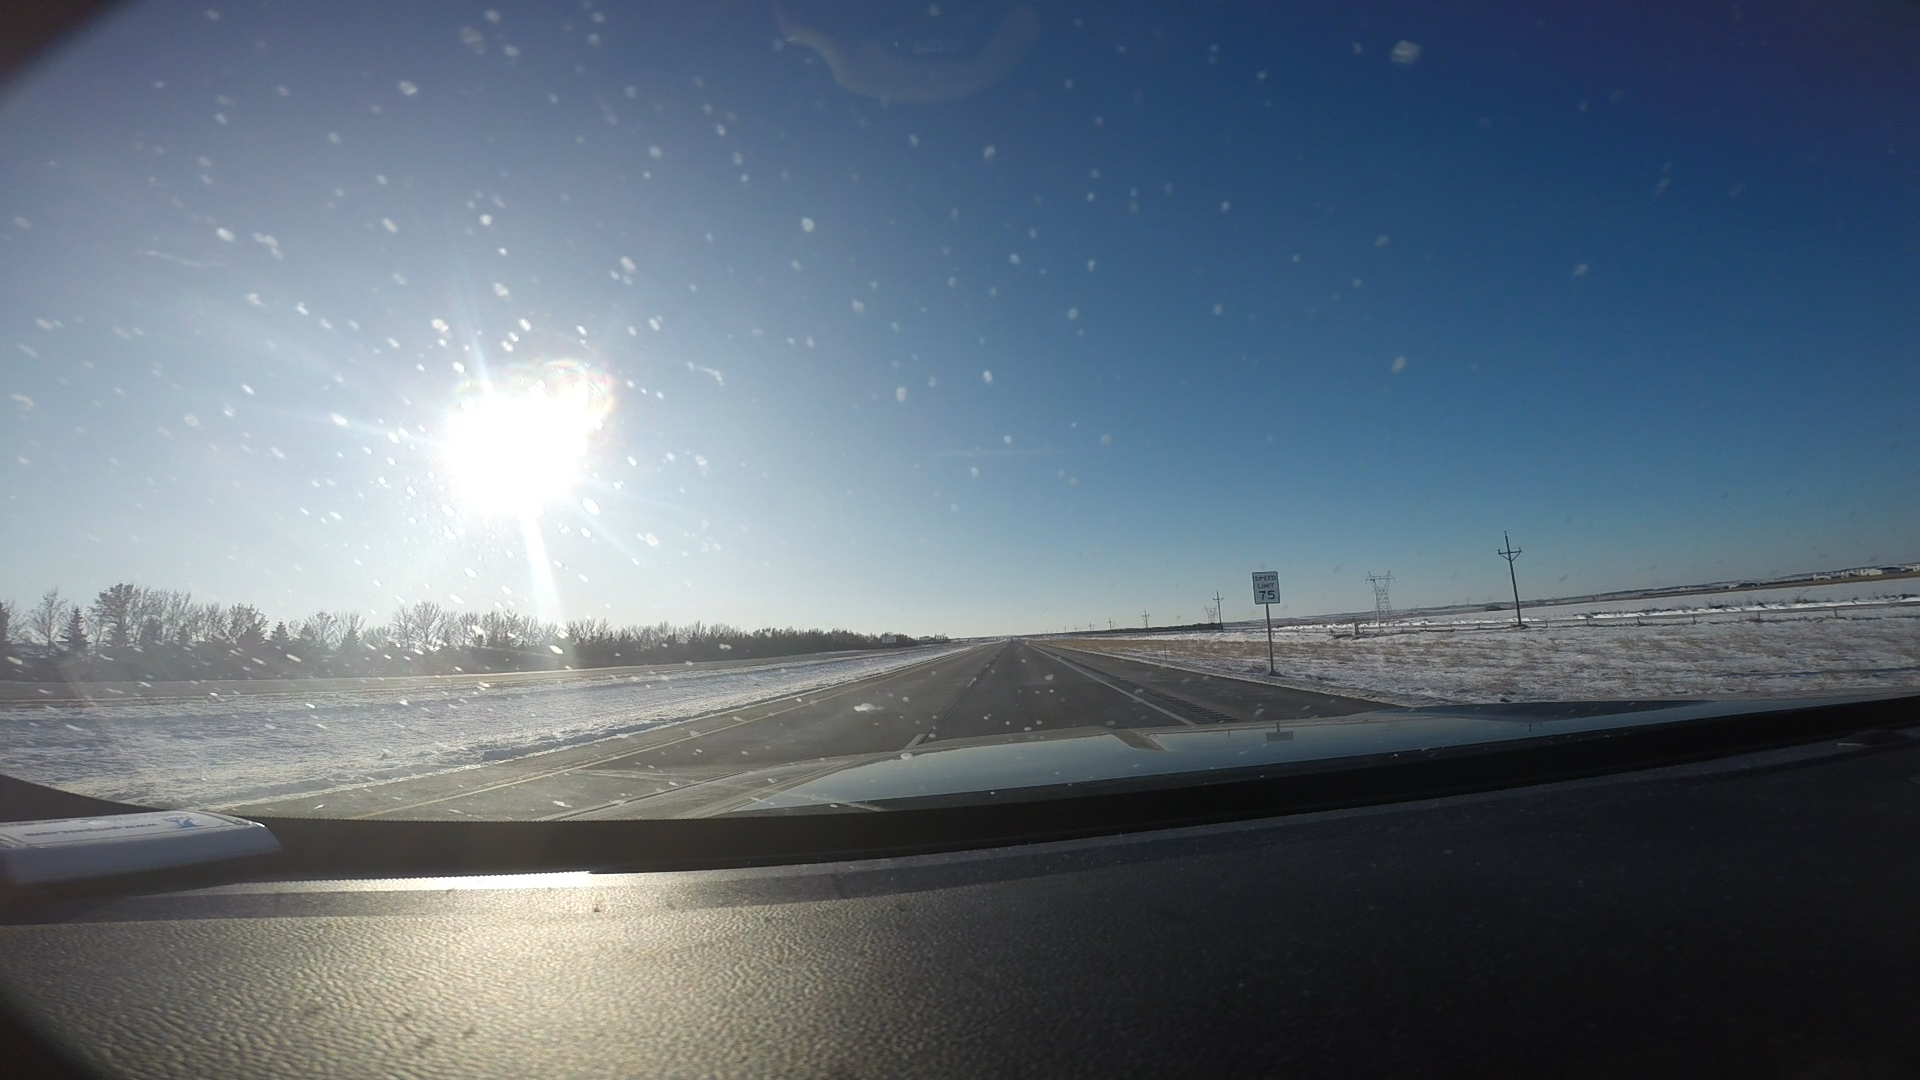
Speed limit sign label: mph75